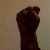
The image shows a hand gesture representing the letter 'S' in Indian Sign Language.